Paraguayan passport

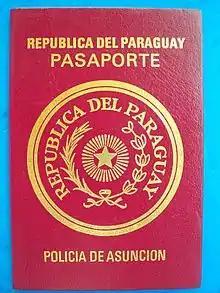
1989 Paraguayan passport, Pre-Mercosur

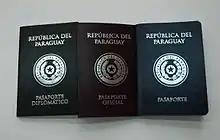
Diplomatic, official, and consular Paraguayan passports

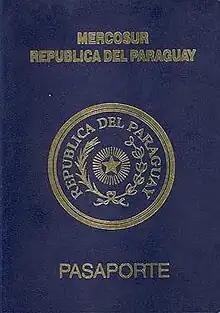
Pre-biometric passport

Paraguayan passports are issued to Paraguayan citizens for travel outside of Paraguay. For traveling to full and associated member states of Mercosur (except for Guyana and Suriname), Paraguayan citizens can also use their civil identity cards ("Cédula de Identidad Civil").